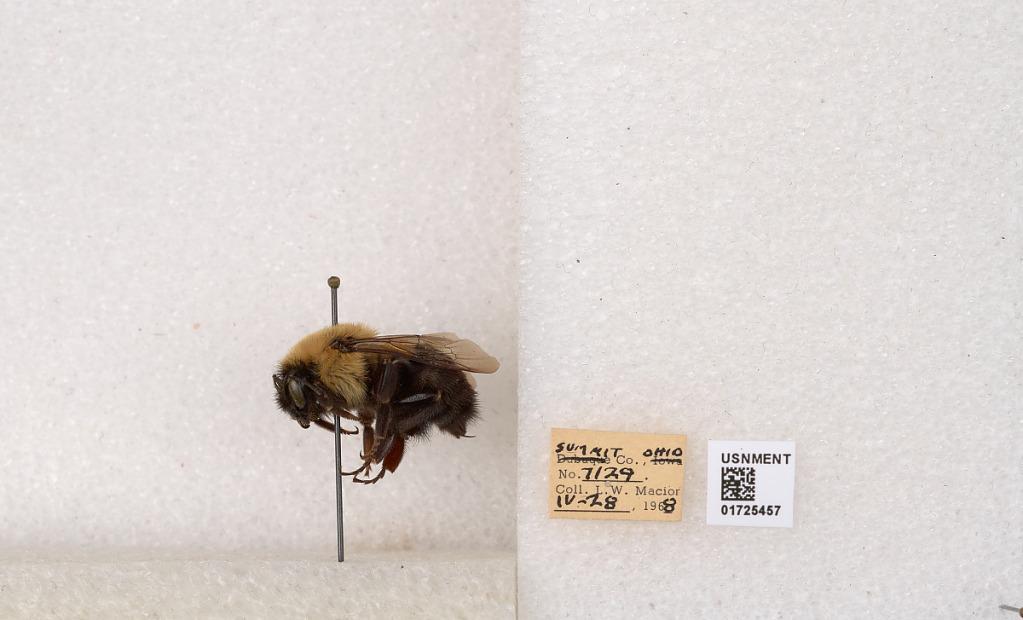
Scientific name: Bombus impatiens Cresson
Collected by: L. Macior
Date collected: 1968-4-28
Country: United States
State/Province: Ohio
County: Summit
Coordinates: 41.126, -81.5322